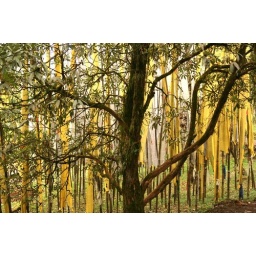
tree in prayer flag forest